State banquet

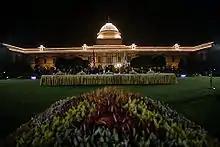
A state banquet held in honor of U.S. President George W. Bush in the Mughal Garden at the Rashtrapati Bhavan, 2006.

In India, state banquets are held for foreign heads of state and government at the Rashtrapati Bhavan in New Delhi and are hosted by the President of India. Over one hundred guests usually attend state banquets, including members of the Government of India such as the Vice-President of India, the Prime Minister of India, and prominent members of the ruling